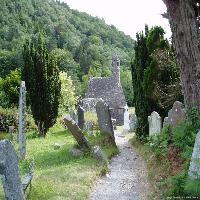
Weather: cloudy or overcast